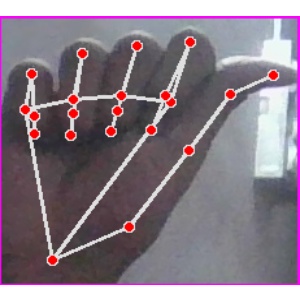
अक्षर: छ